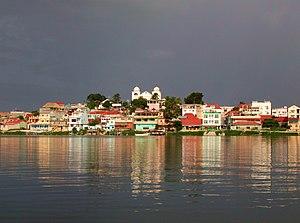
Les villes du Guatemala qui sont les plus peuplées et les plus importantes sont citées dans cet article.